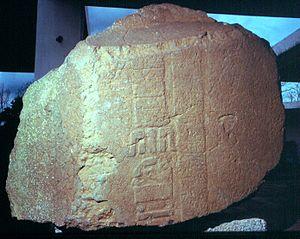
Une écriture non déchiffrée est un système d'écriture présent sur un certain nombre de documents archéologiques, mais dont le sens n'est pas connu. Le terme « système d'écriture » est ici employé de manière extensive pour désigner des séquences de glyphes qui semblent posséder la symbolique représentationnelle d'une écriture, mais qui peuvent inclure des systèmes qui sont largement artistiques et ne sont pas de véritables écritures.